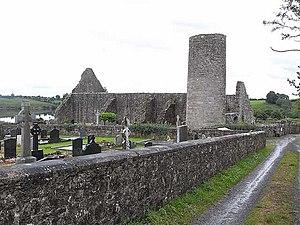
Milltown, autrefois Belnaleck est un village du comté de Cavan, en Irlande.